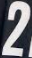
Number: 2